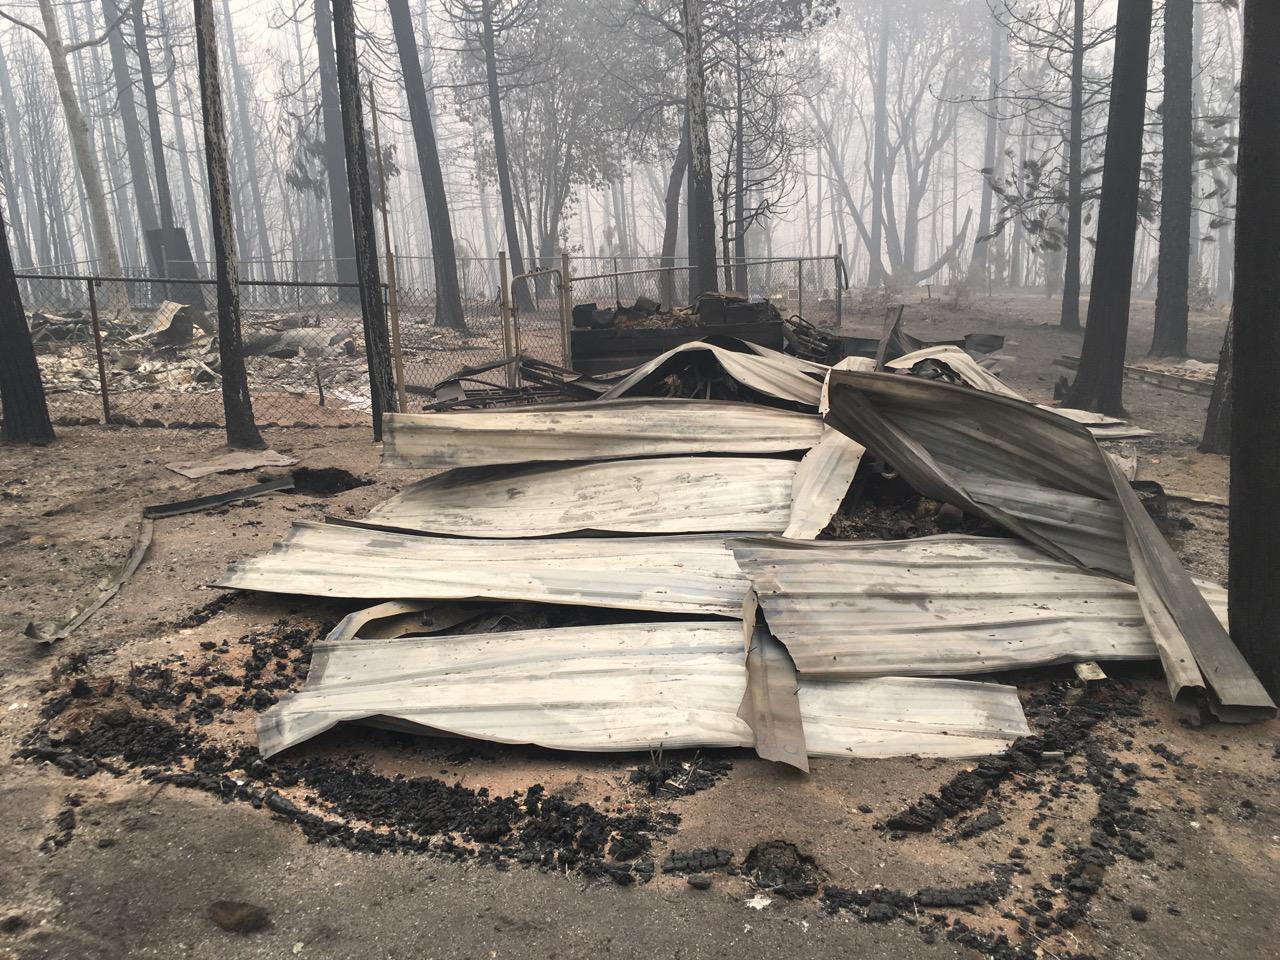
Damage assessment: destroyed